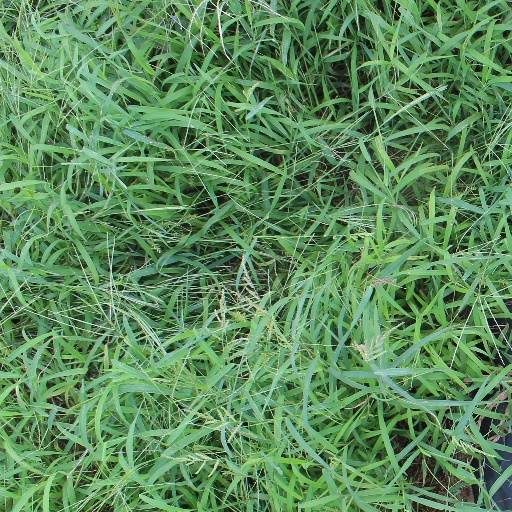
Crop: sorghum